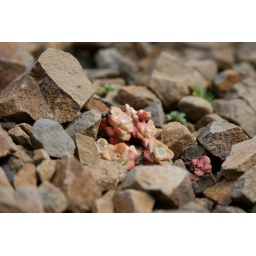
Succulent in the rocks at a beach in southern Oregon.